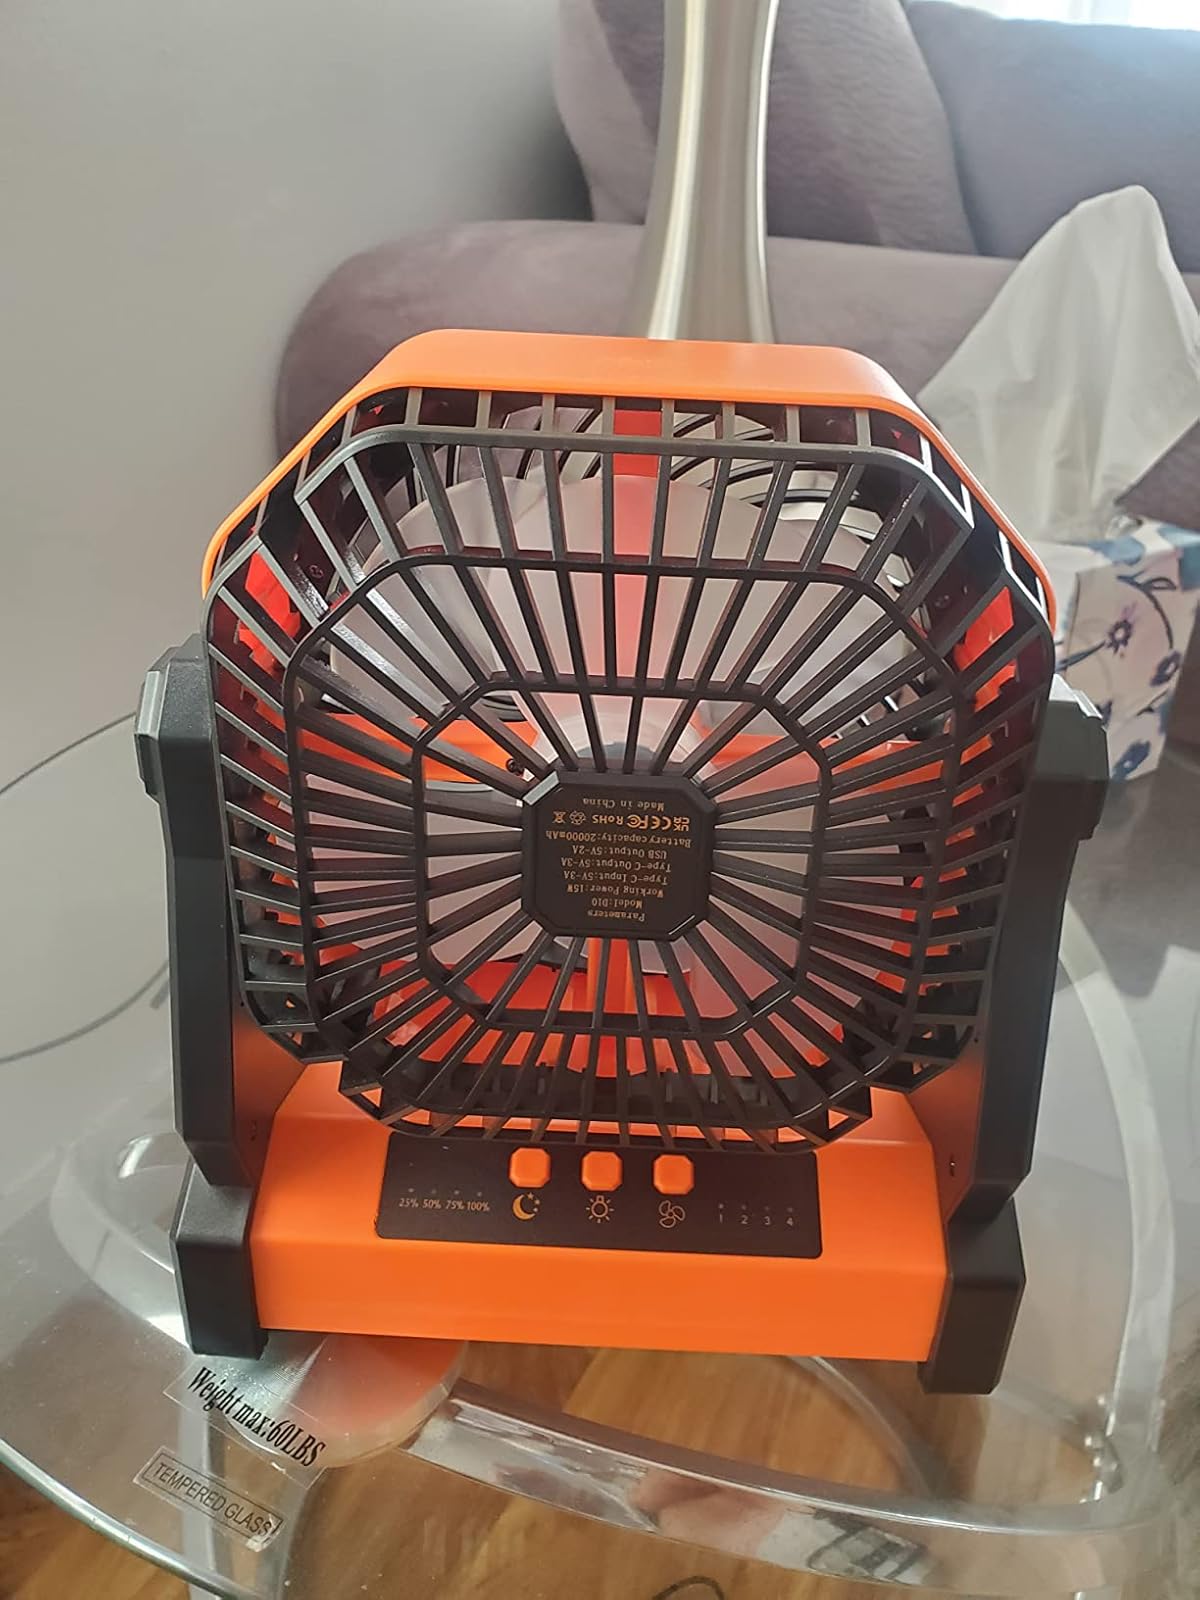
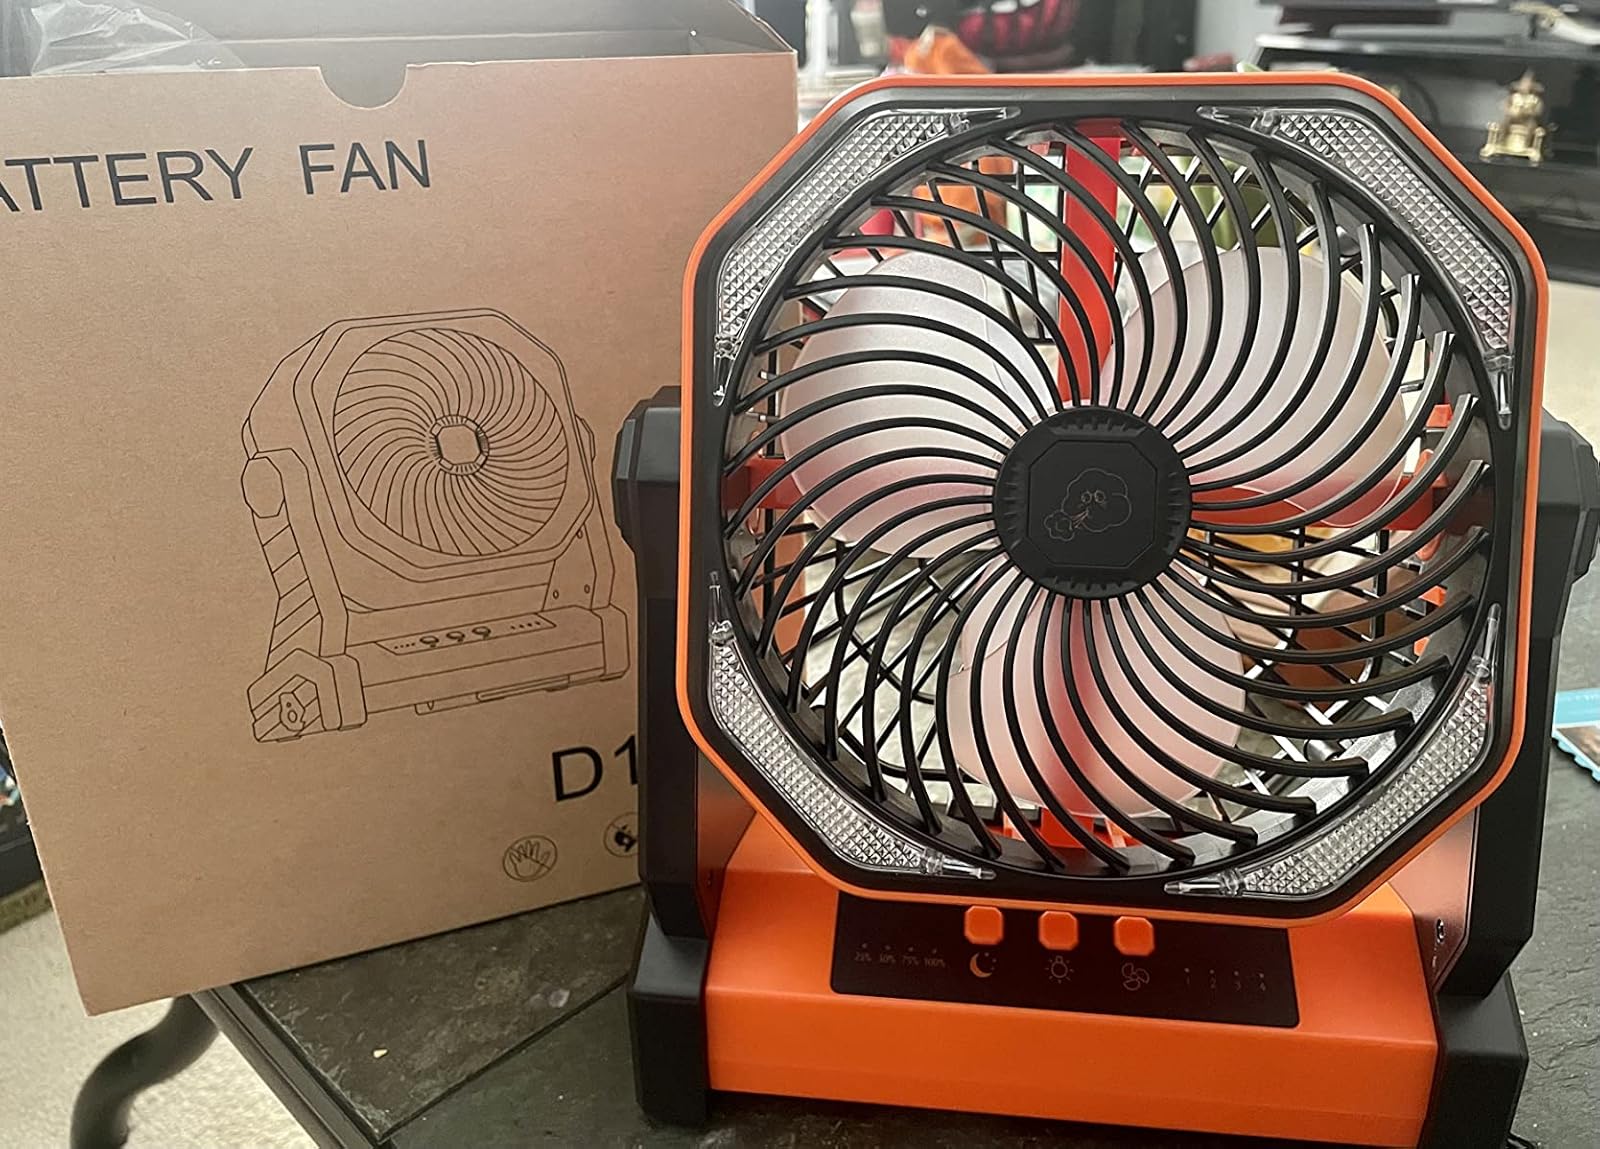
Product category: lantern
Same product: yes